Only You (2005 TV series)

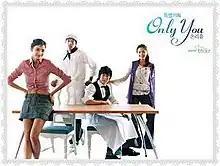

Only You is a 2005 South Korean television series starring Han Chae-young, Jo Hyun-jae, Lee Chun-hee and Hong Soo-hyun. It is produced and broadcast by SBS from 4 June to 24 July 2005 for 16 episodes.